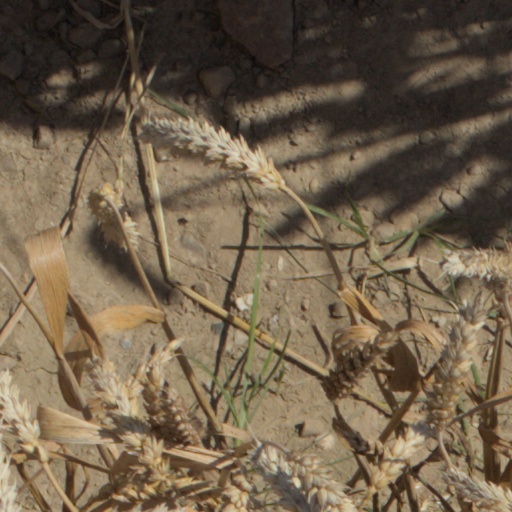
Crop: wheat